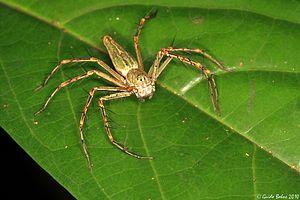
Les Oxyopidae sont une famille d'araignées aranéomorphes. Elles sont appelée araignées-lynx.